Kevin Martin (lawyer)

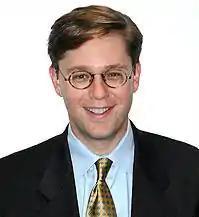

Kevin Jeffrey Martin (born December 14, 1966) is a lobbyist for Facebook and former member and Chairman of the U.S. Federal Communications Commission (FCC), an independent agency of the United States government. He was nominated to be a commissioner by President George W. Bush on April 30, 2001, and was confirmed on May 25, 2001. On March 16, 2005, President Bush designated him as FCC chairman, to replace Michael K. Powell. President Bush renominated Martin to a new five-year term on the Commission on April 25, 2006, and he was reconfirmed by the U.S. Senate on November 17, 2006. In January 2009, Martin announced that he would step down from the FCC and join the Aspen Institute, as a senior fellow in the think tank's Communications and Society Program. He since became a partner with the law firm Squire Patton Boggs LLP, and was hired as Facebook's head of U.S. Public Policy.